Tornadoes of 1955

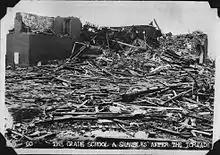
Damage from the Udall Tornado

Towards the end of May, 46 tornadoes touched down in an intense two-day outbreak across the Great Plains and Arkansas. On May 25, a large, long-tracked, 1100-yard wide F4 tornado passed west of Aberdeen, Texas before moving into Oklahoma, turning northeast and striking the north side of Sweetwater, killing two and injuring 18. Later, a large, .25 mile wide F3 tornado hit Deer Creek, Oklahoma, injuring one. Soon afterwards, the most violent tornadoes of the year occurred as two large F5 tornadoes touched down within 34 minutes of each other. The first F5 tornado was 500 yards wide and struck the towns of Blackwell, Oklahoma and South Haven, Kansas, killing 20 and injuring 280 on its 28.4 mile path. After that, an even larger, longer-tracked, and deadlier F5 tornado touched down near Peckham, Oklahoma and moved into Kansas. It grew to 1320 yards wide and hit the towns of Ashton, Oxford, Udall, Rock, and Atlanta, killing 80 and injuring 273 along its 56.4 mile path. The 100 deaths accounted for about 77.5% of the fatalities in 1955.